Osmania Medical College

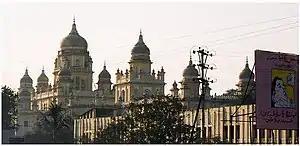
Osmania General Hospital Hyderabad

Osmania Medical College is a Government Medical College in Hyderabad, Telangana, India. It was founded in 1846 by the 5th Nizam of Hyderabad and Berar, Afzal ud Dowla, Asaf Jah V. The college was originally affiliated to Osmania University system, now it is affiliated to the Kaloji Narayana Rao University of Health Sciences, and the Osmania General Hospital. After the establishment of the Osmania University in 1919, the school was renamed Osmania Medical College, after the seventh Nizam of Hyderabad, Mir Osman Ali Khan. The college was ranked 48th among the medical colleges in India in 2024 by the National Institutional Ranking Framework (NIRF). and also an ISO Certified Institute.